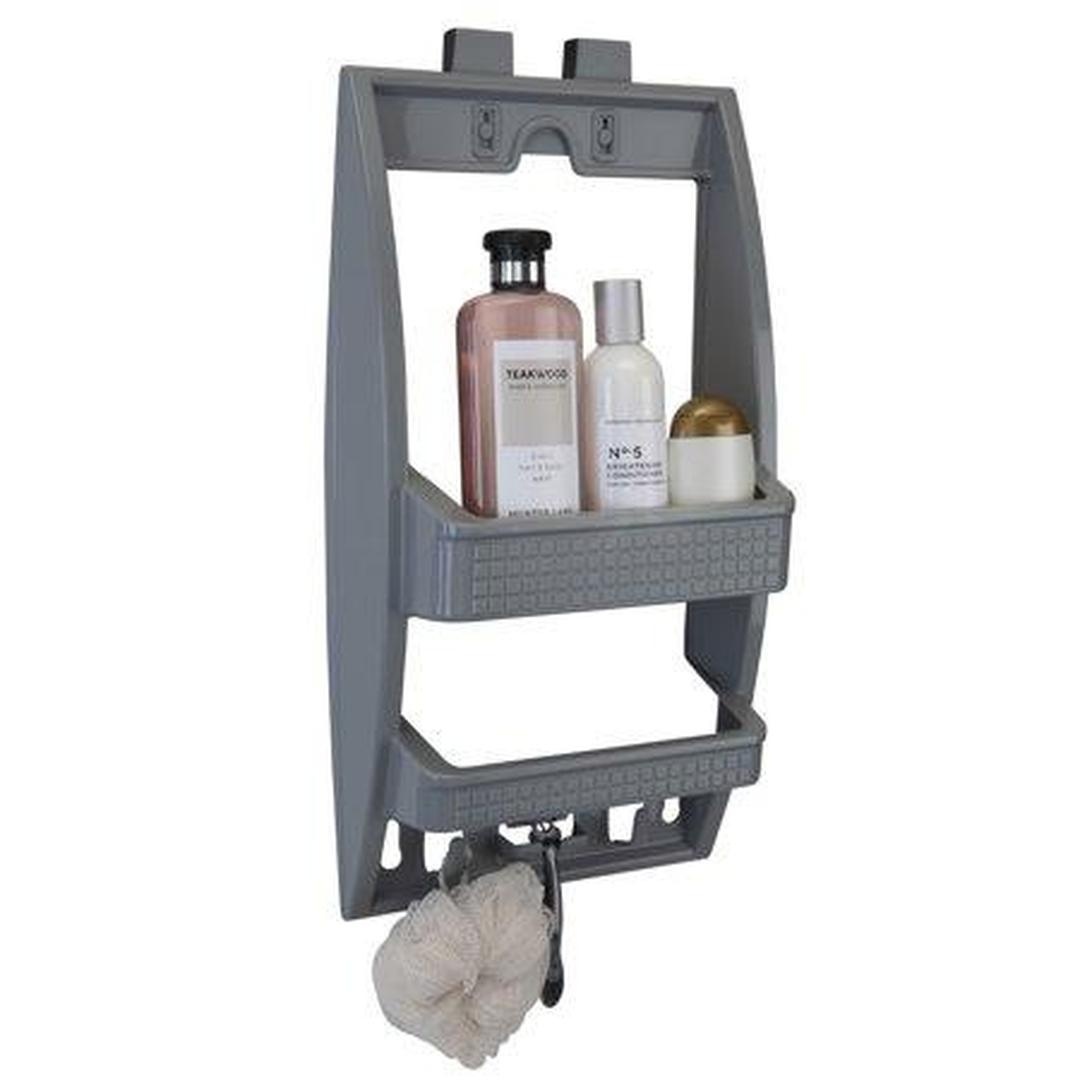
Bath Bliss Multi-Option Shower Caddy - Over-the-Showerhead, Adhesive Backing, Screw Mount, Grey - Organize with Large Bottle Holders, Razor & Loofah Hooks
Brand: Kennedy International
Product Details: Material Polypropylene Dimensions 11” x 4.53” x 20.87” 4 Hanging Options Hang over the shower door or rod, over the shower head, wall mount, or use adhesive backing 2 Tier Design Holds shampoos and soaps conveniently, declutters your shower or bathtub space Durable Made of 100% Polypropylene plastic, rust-proof for long-lasting use Accessory Hooks 2 accessory hooks for loofahs and washcloths, plus a convenient razor hook
Category: Home & Garden > Bathroom Accessories > Bath Caddies > Shower Caddies